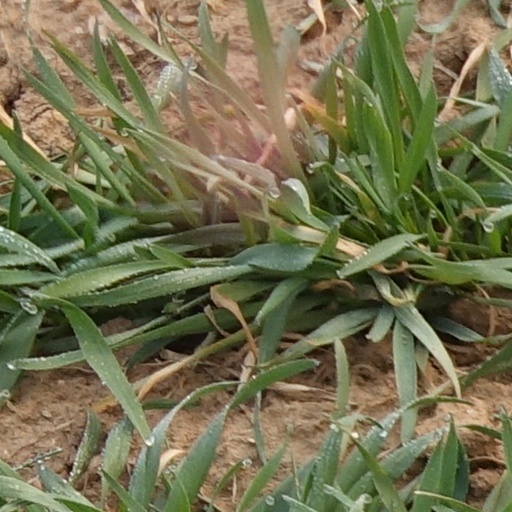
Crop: wheat